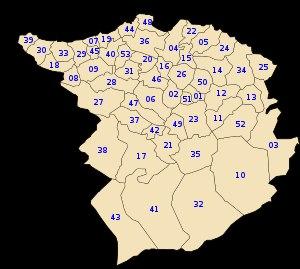
Pour les autres communes, voir Liste des communes d'Algérie.